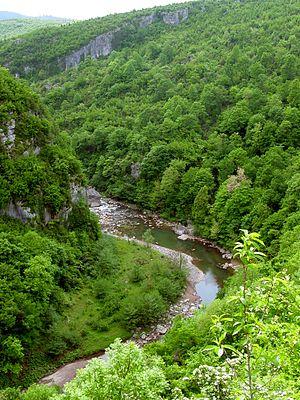
La municipalité de Tskhaltubo est un district de la région Iméréthie, en Géorgie, dont la ville principale est Tskhaltubo.